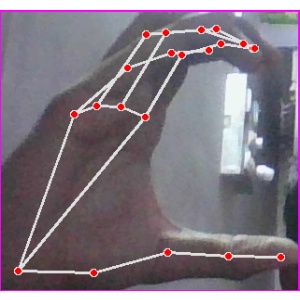
अक्षर: ऋ